Alfa Romeo 2600

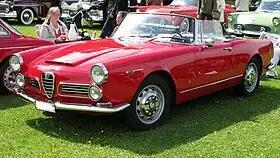
Alfa Romeo 2600 Spider

The Alfa Romeo 2600 (Tipo 106) was Alfa Romeo´s six-cylinder flagship produced from 1962 to 1968. It was the successor to the Alfa Romeo 2000. It has become historically significant as the last Alfa Romeo to have been fitted with a straight-six engine with twin overhead camshafts. That had been the traditional Alfa Romeo engine configuration since the 1920s, but gave way to four-cylinder engines as the factory oriented its production towards more economical mass-produced car models starting in 1950.